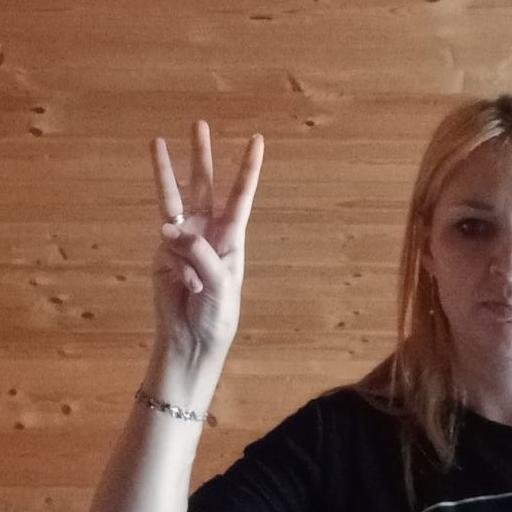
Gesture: three